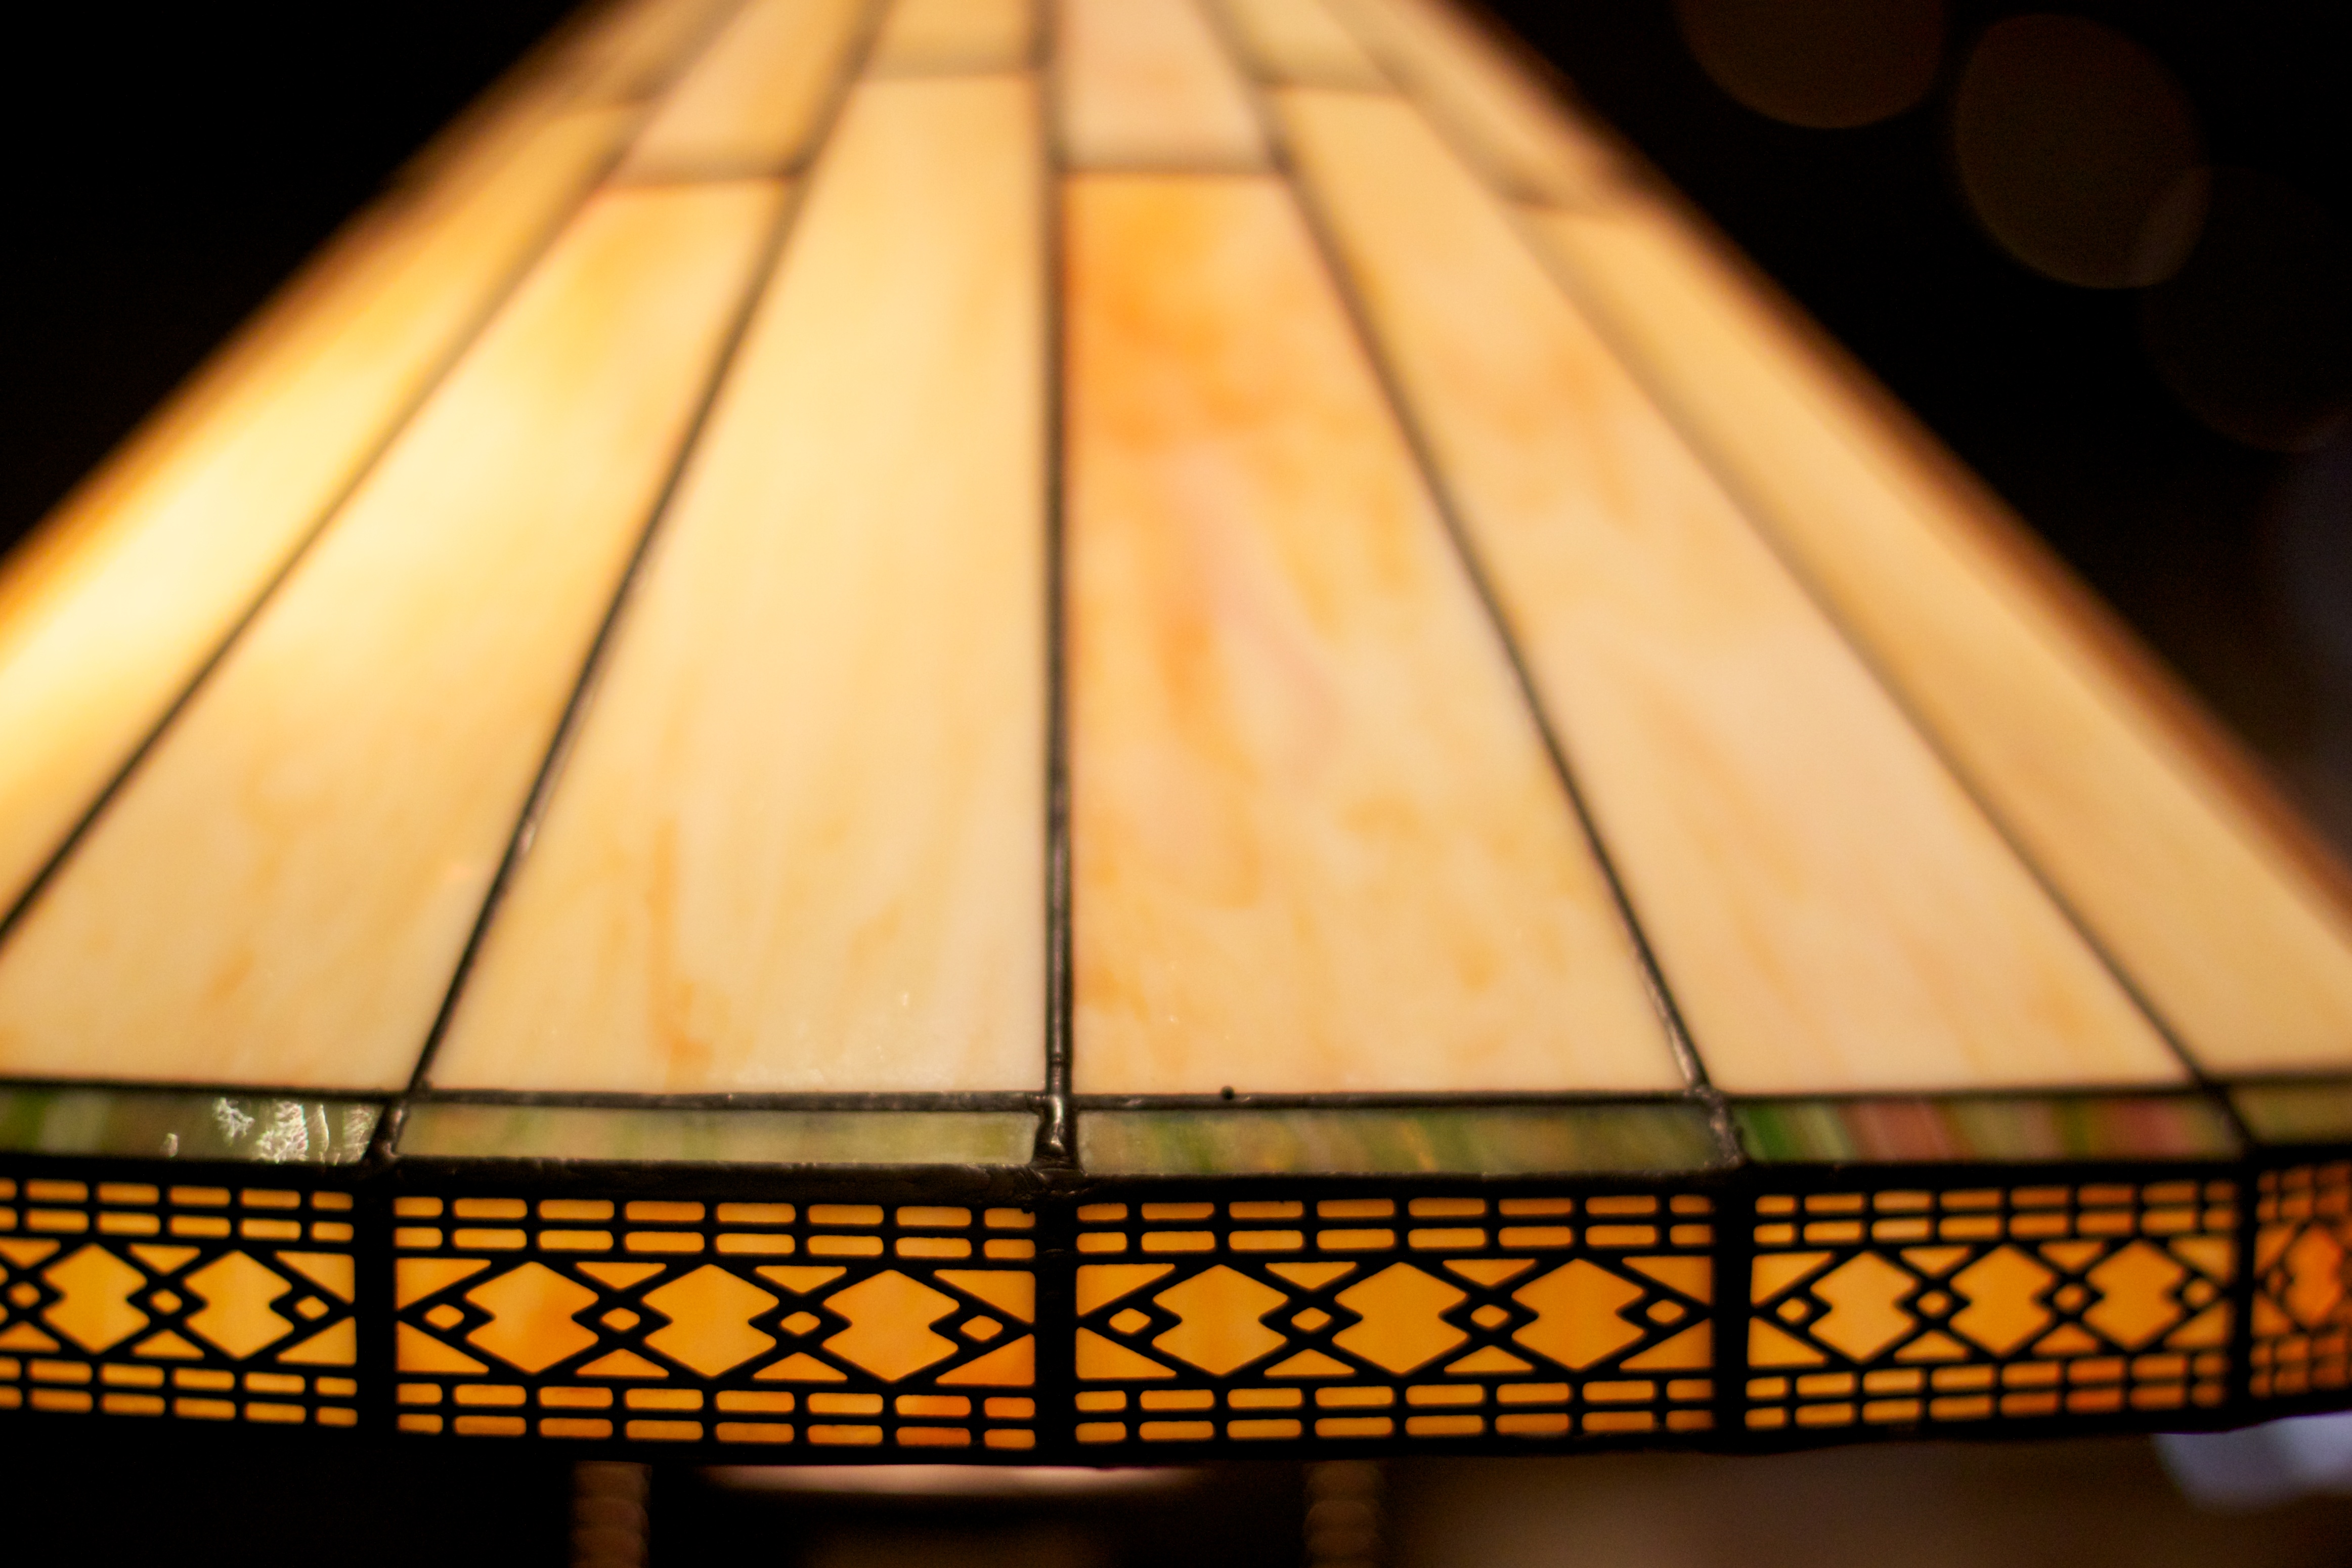
table, wood, lamp, lighting, musical instrument, shape, 2011365, man made object, string instrument, bowed string instrument, plucked string instruments, folk instrument